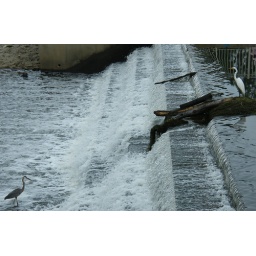
two big birds in nj fighting for food on a water fall